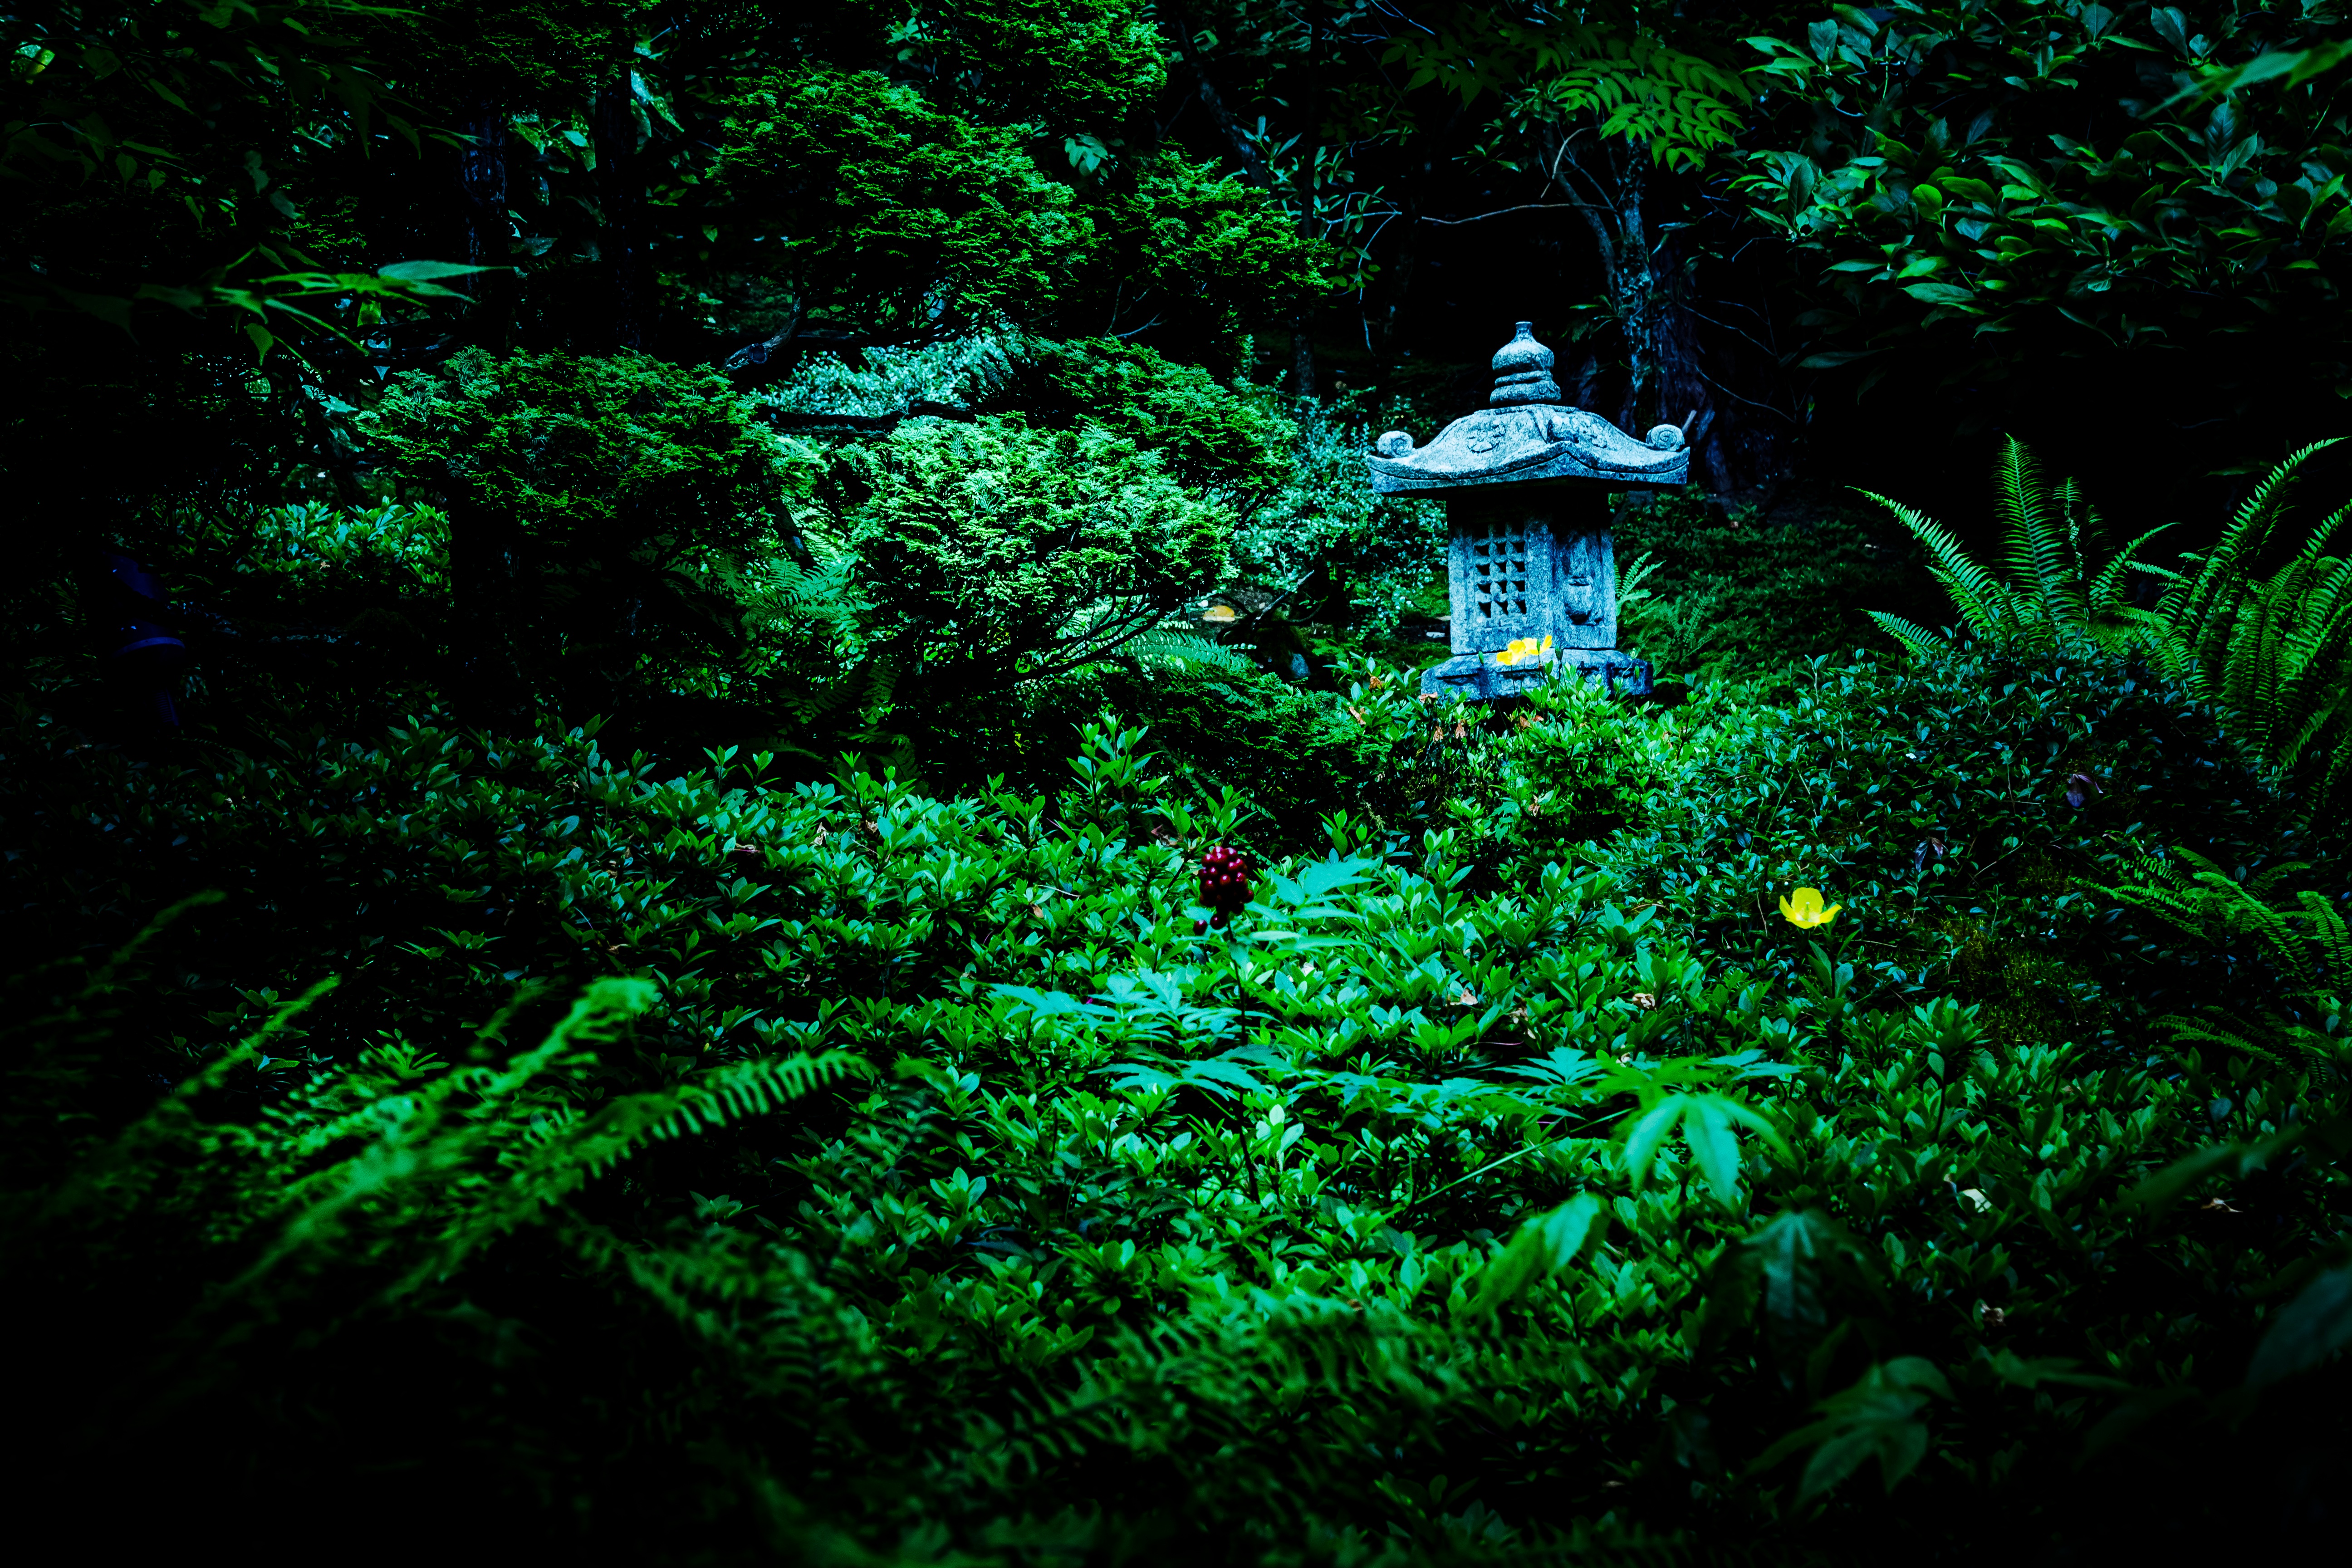
nature, forest, light, night, sunlight, green, jungle, insect, darkness, invertebrate, rainforest, woodland, habitat, beetle, ecosystem, screenshot, natural environment, computer wallpaper, landscape lighting